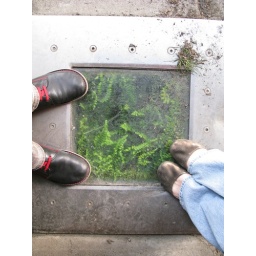
A fern is growing in the light compartment under the street here. Myself and Megan stand upon it.